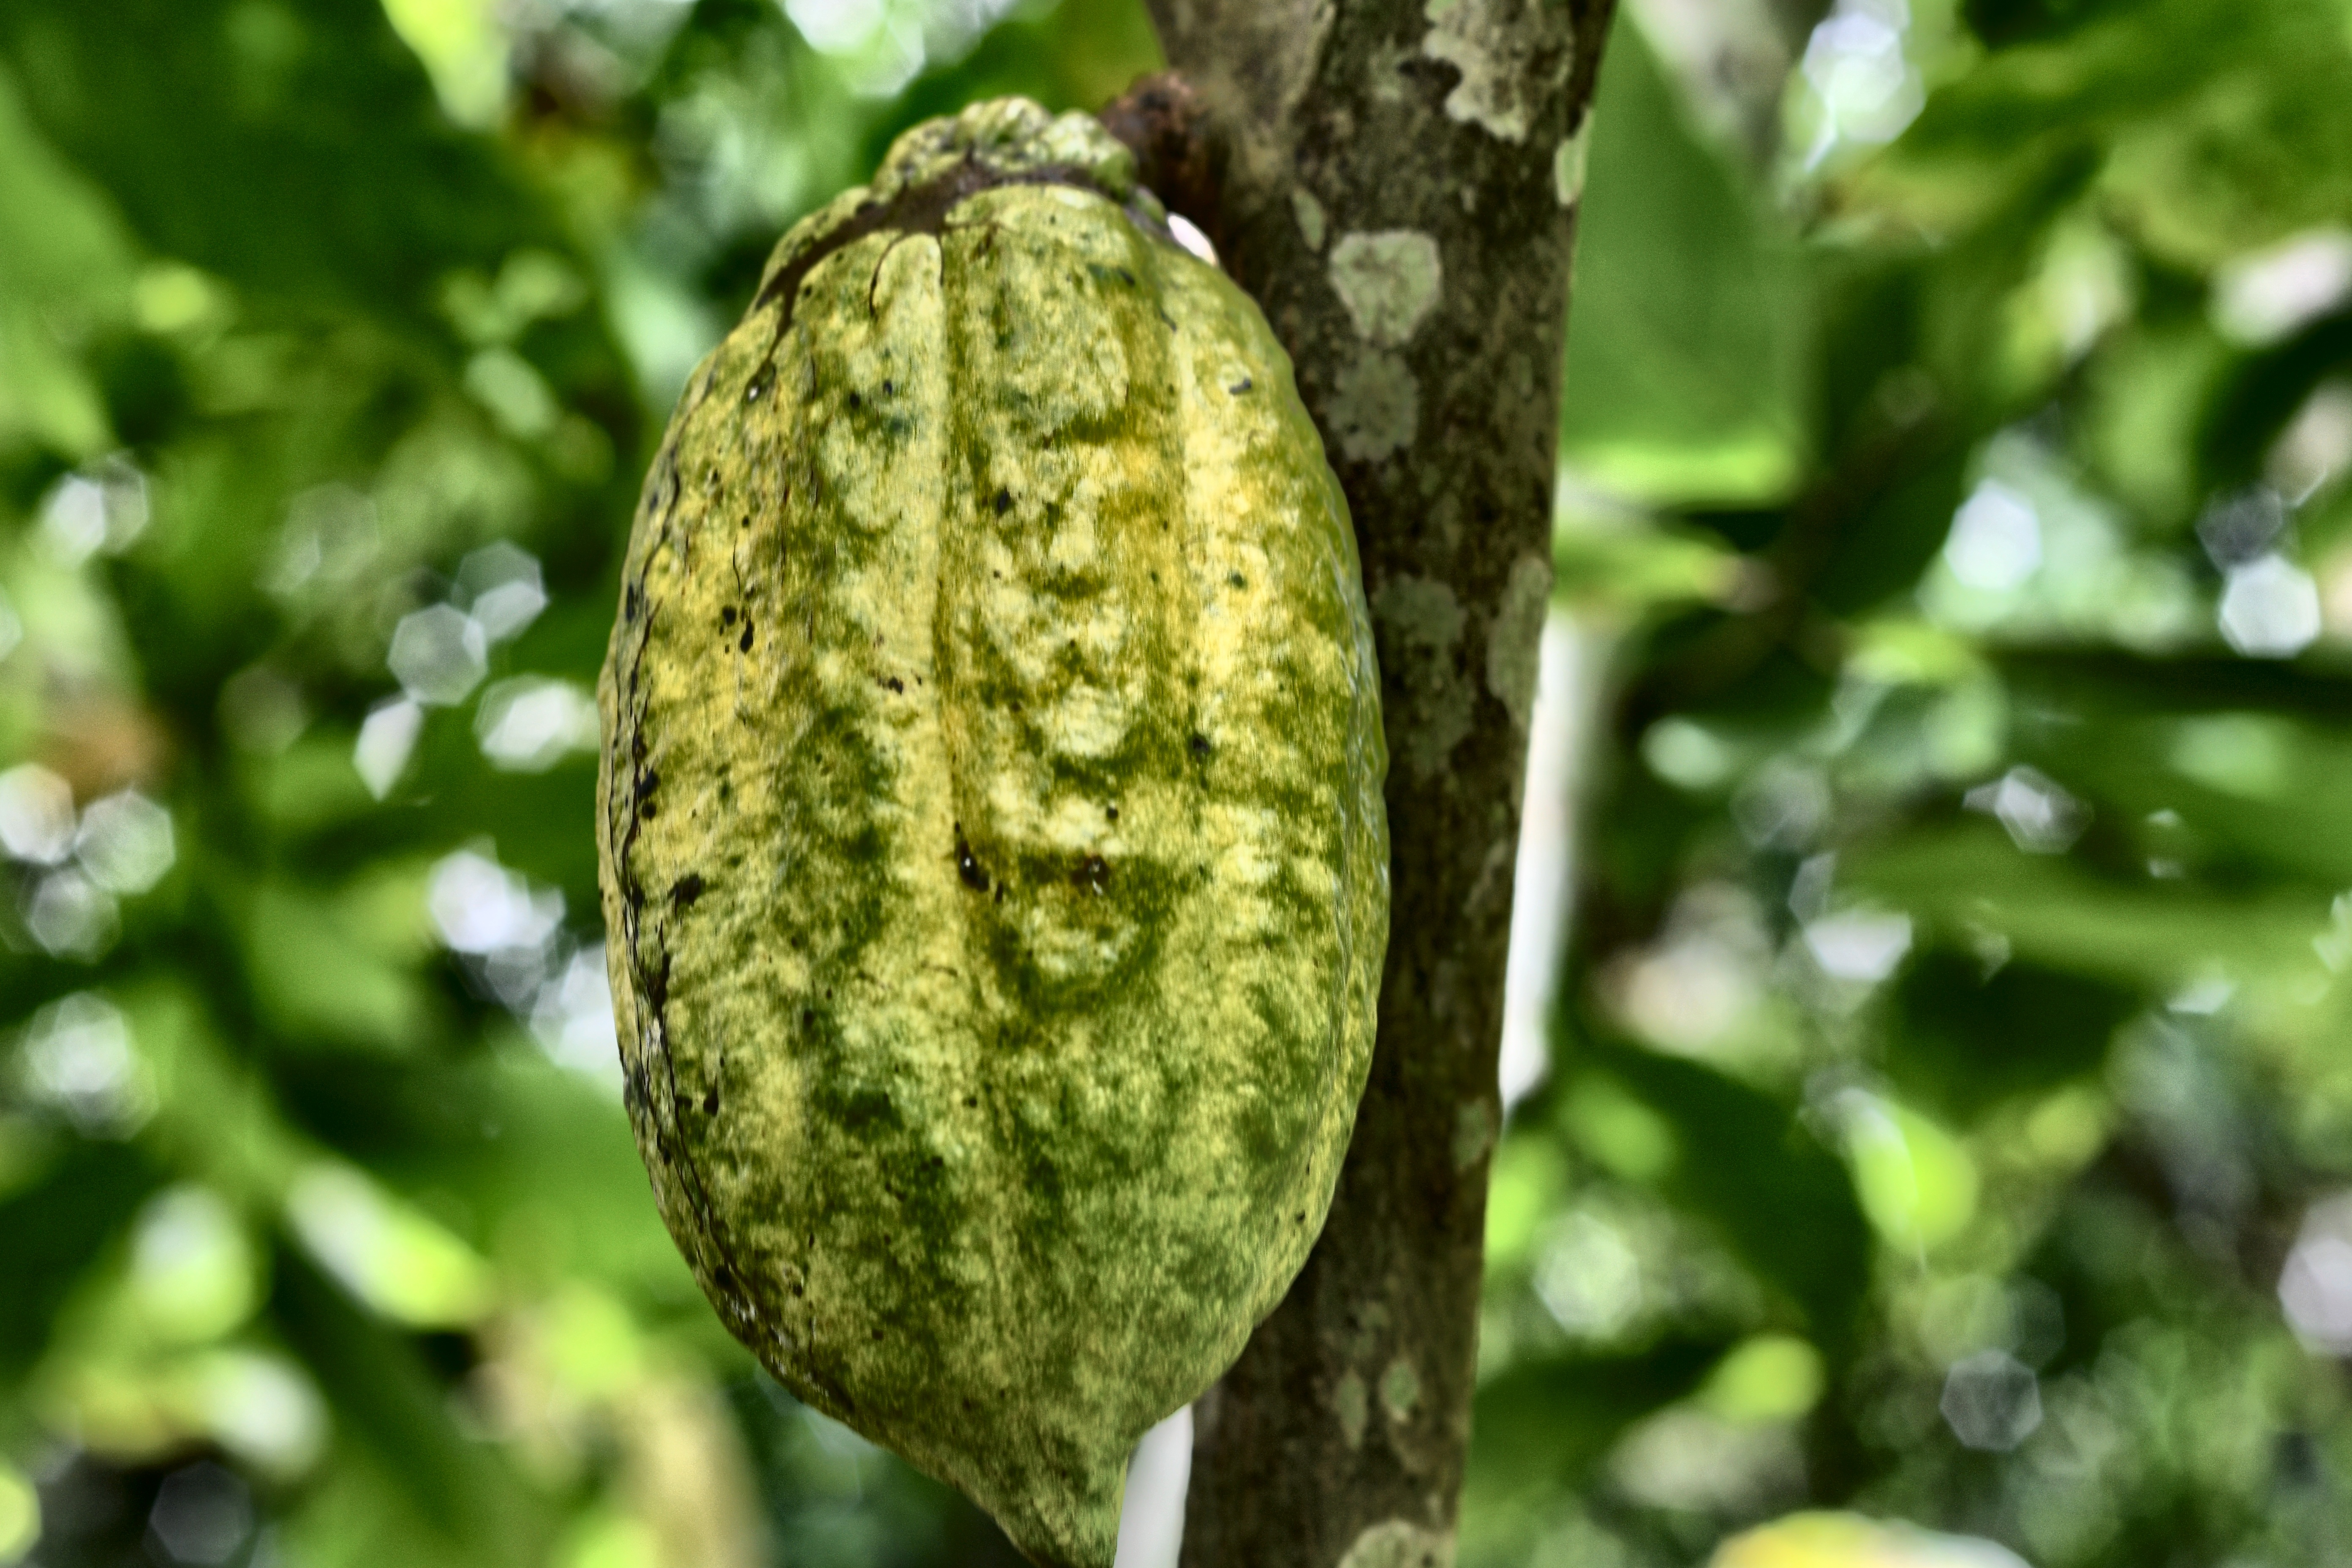
Maturity: mature
Variety: Angoleta